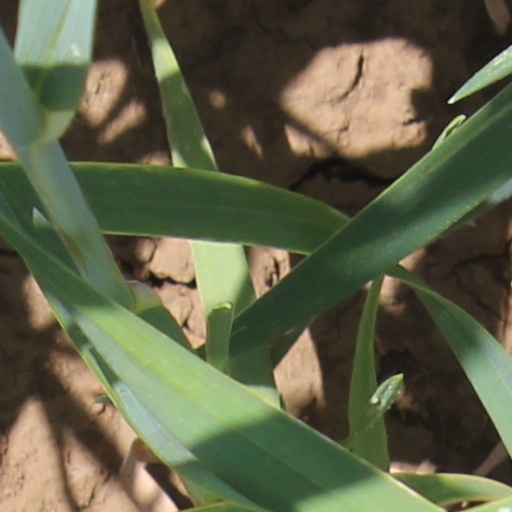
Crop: wheat